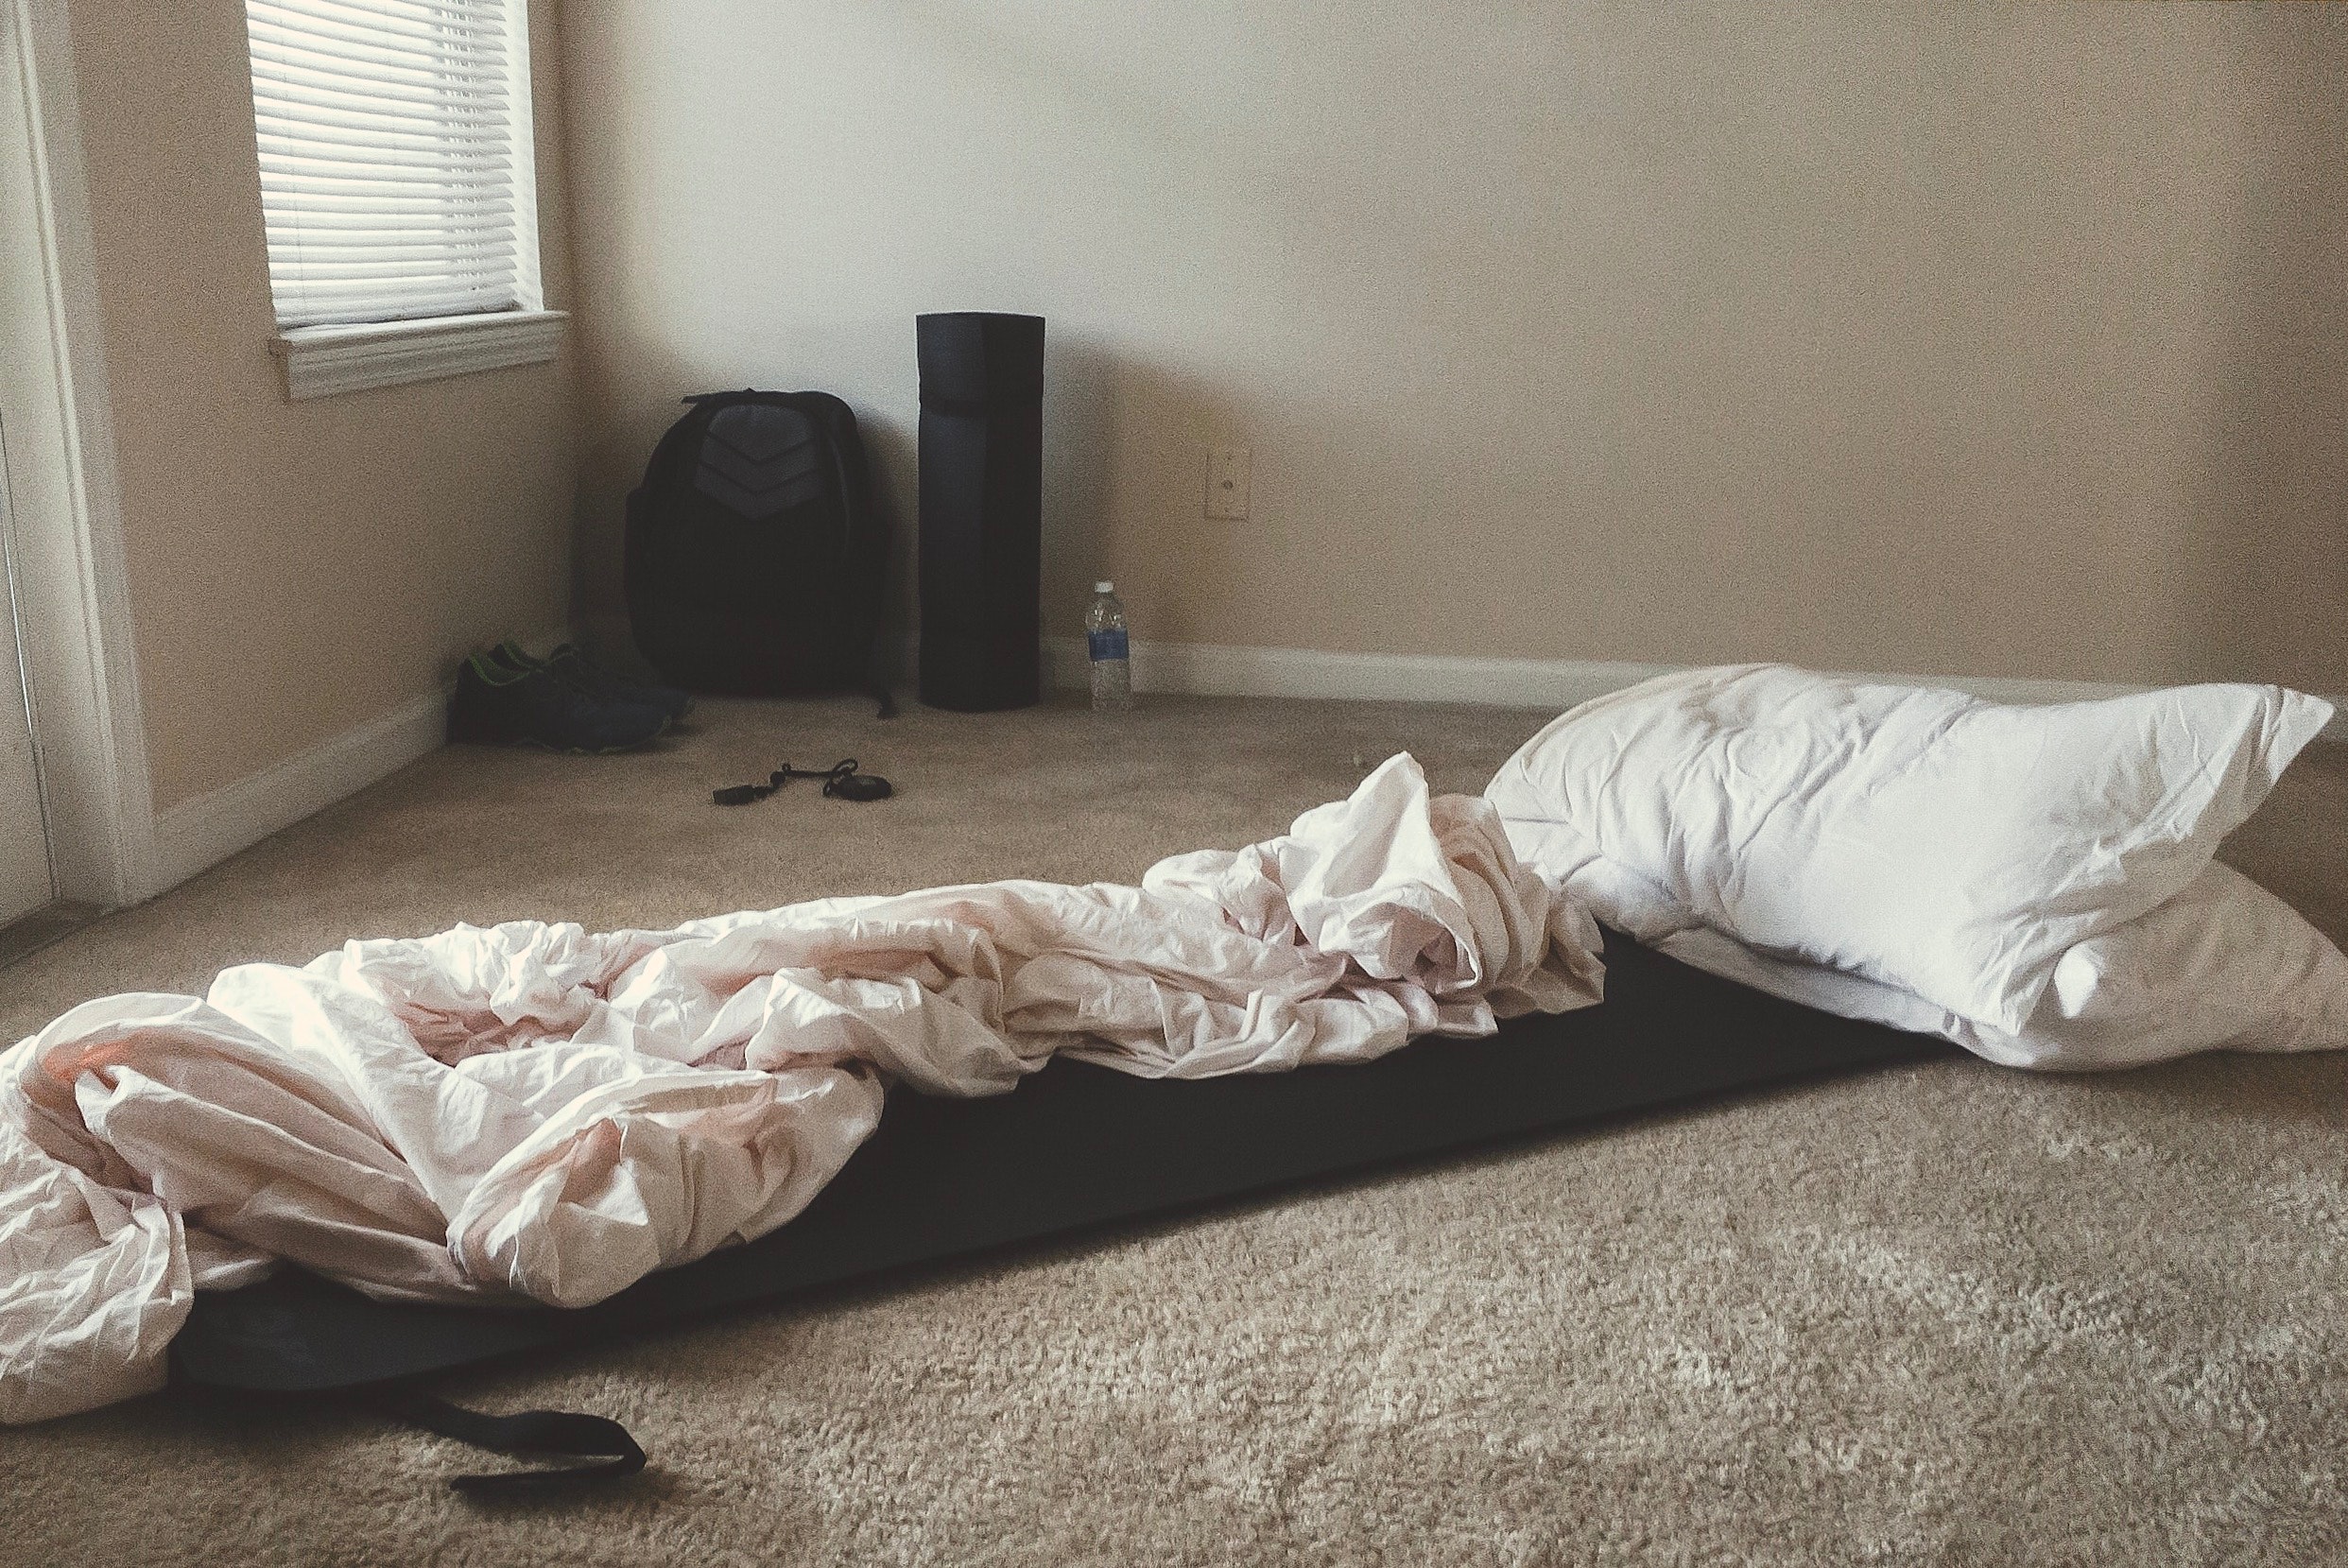
bed sheet, bedroom, bed, room, property, furniture, bedding, floor, mattress, comfort, linens, textile, flooring, house, bed frame, wood, hardwood, pillow